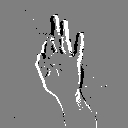
ASL letter: f